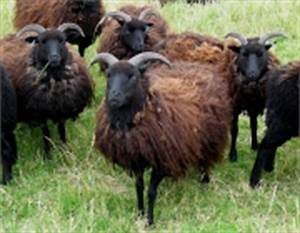
Label: sheep